Nissan Cefiro

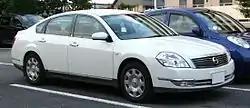
Nissan Teana (J31), sold as the "Cefiro" in some Asian markets

Infiniti launched the Cefiro in North America as the Infiniti I30 for model year 1996, manufactured at Oppama, Japan (where the Maxima was built), commencing June 27, 1995. To reduce ambiguity in the nameplate, the rear "I30" emblem used two fonts: a cursive letter "I" combined with a serif font for the "30", eliminating the possibility the emblem would be read as "130".